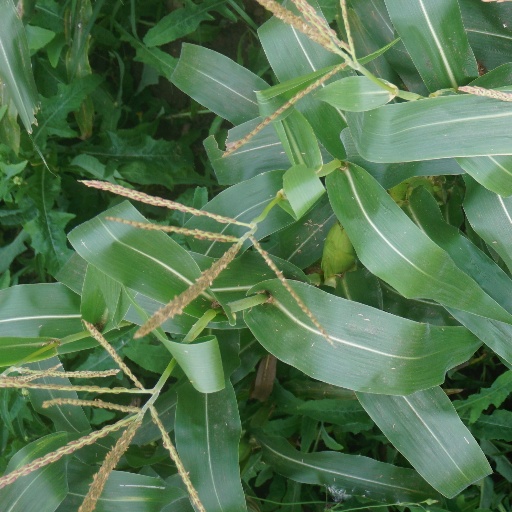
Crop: maize; corn